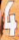
Number: 4